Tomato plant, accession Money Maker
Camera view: tilt-top (135 deg); turntable rotation: 210 degrees
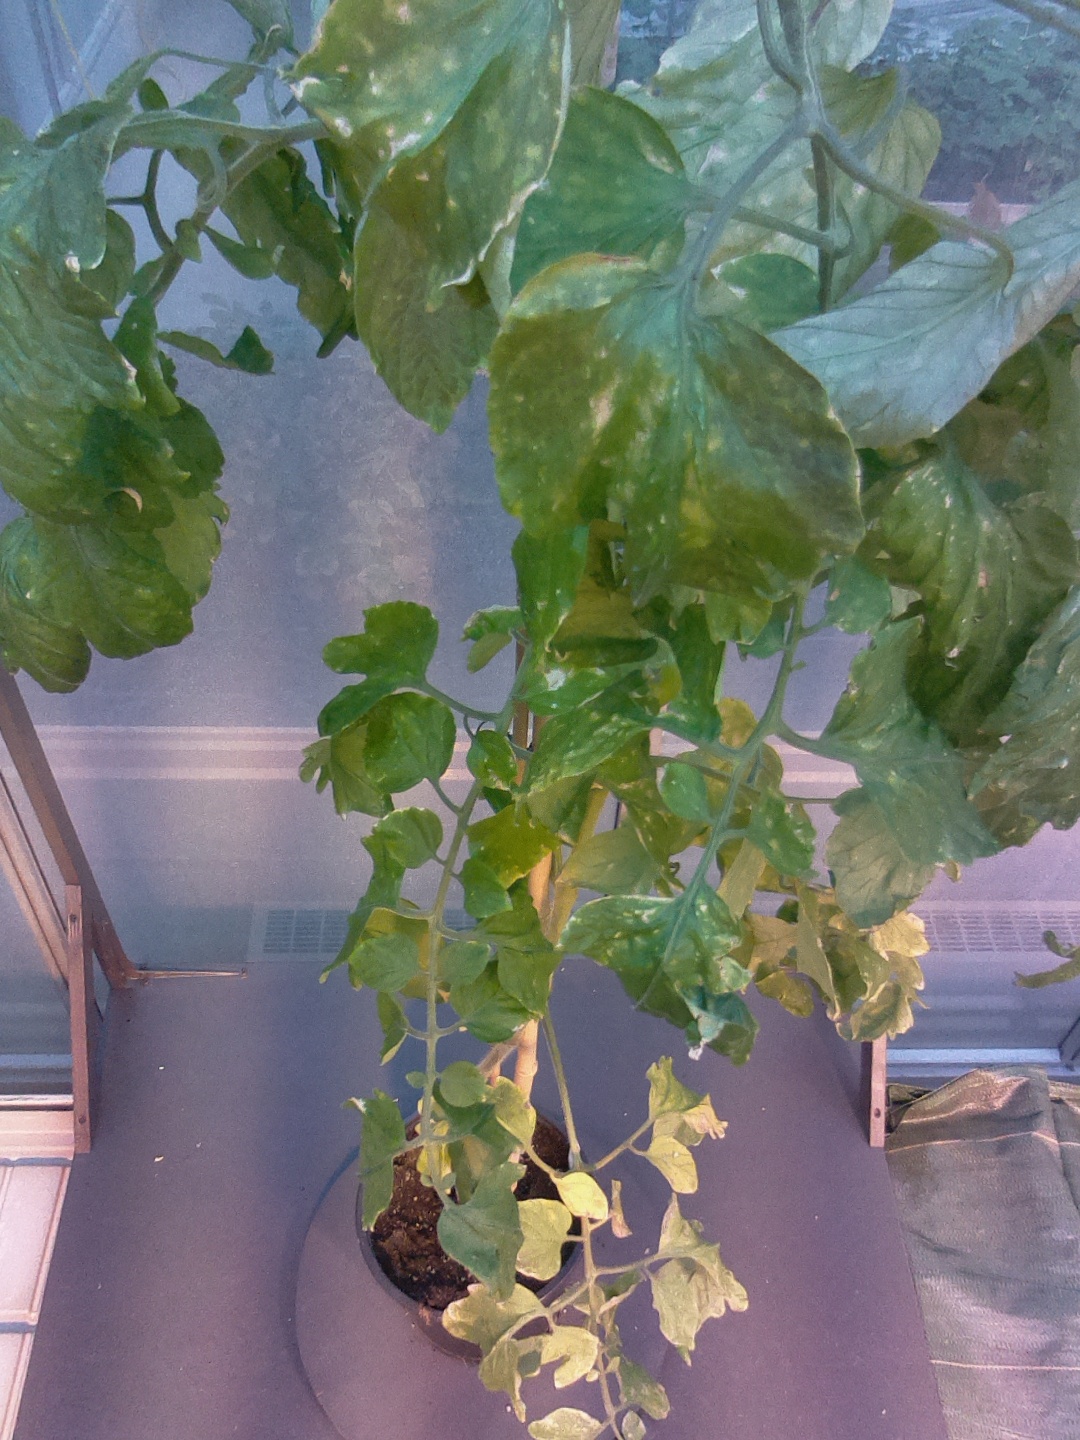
BBCH growth stage 79: 90% -100% of final fruit size